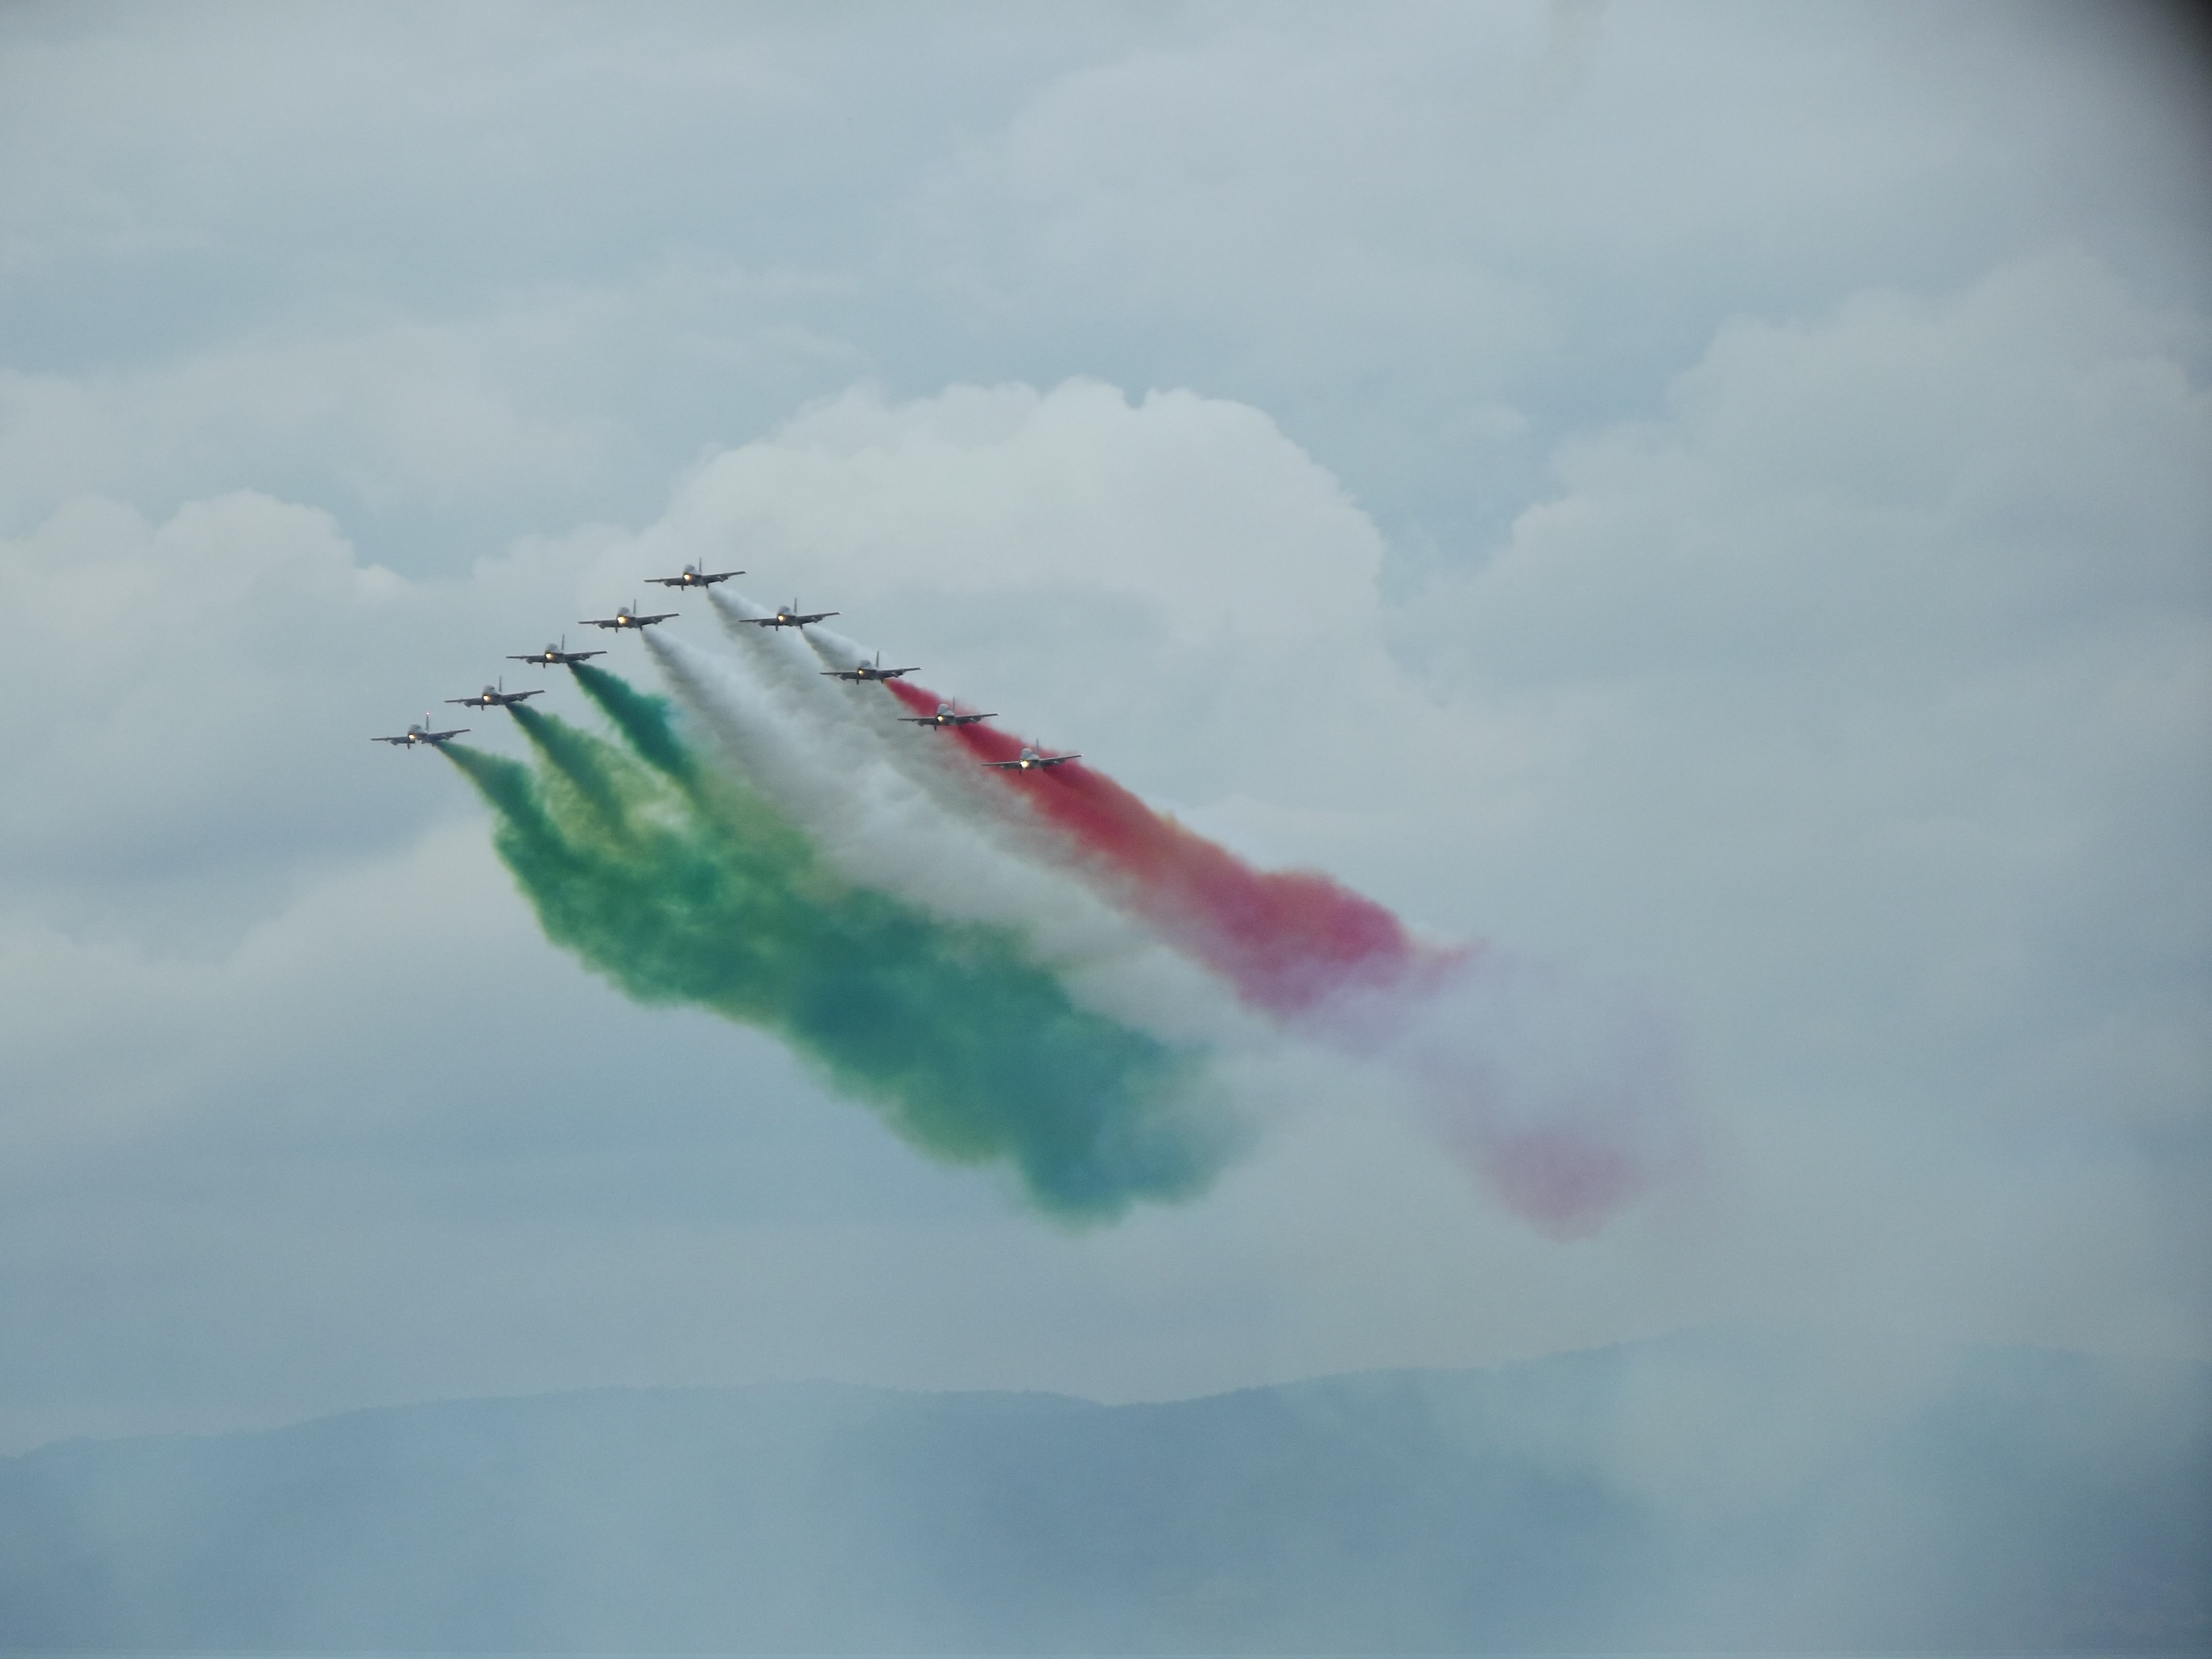
cloud, sky, aircraft, toy, meteorological phenomenon, frecce tricolori, aerobatic team, atmosphere of earth